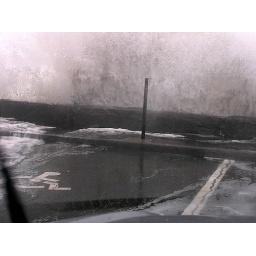
A wave hits the sea wall at the public beach in North Hampton, N.H., during the nor'easter April 16, 2007.